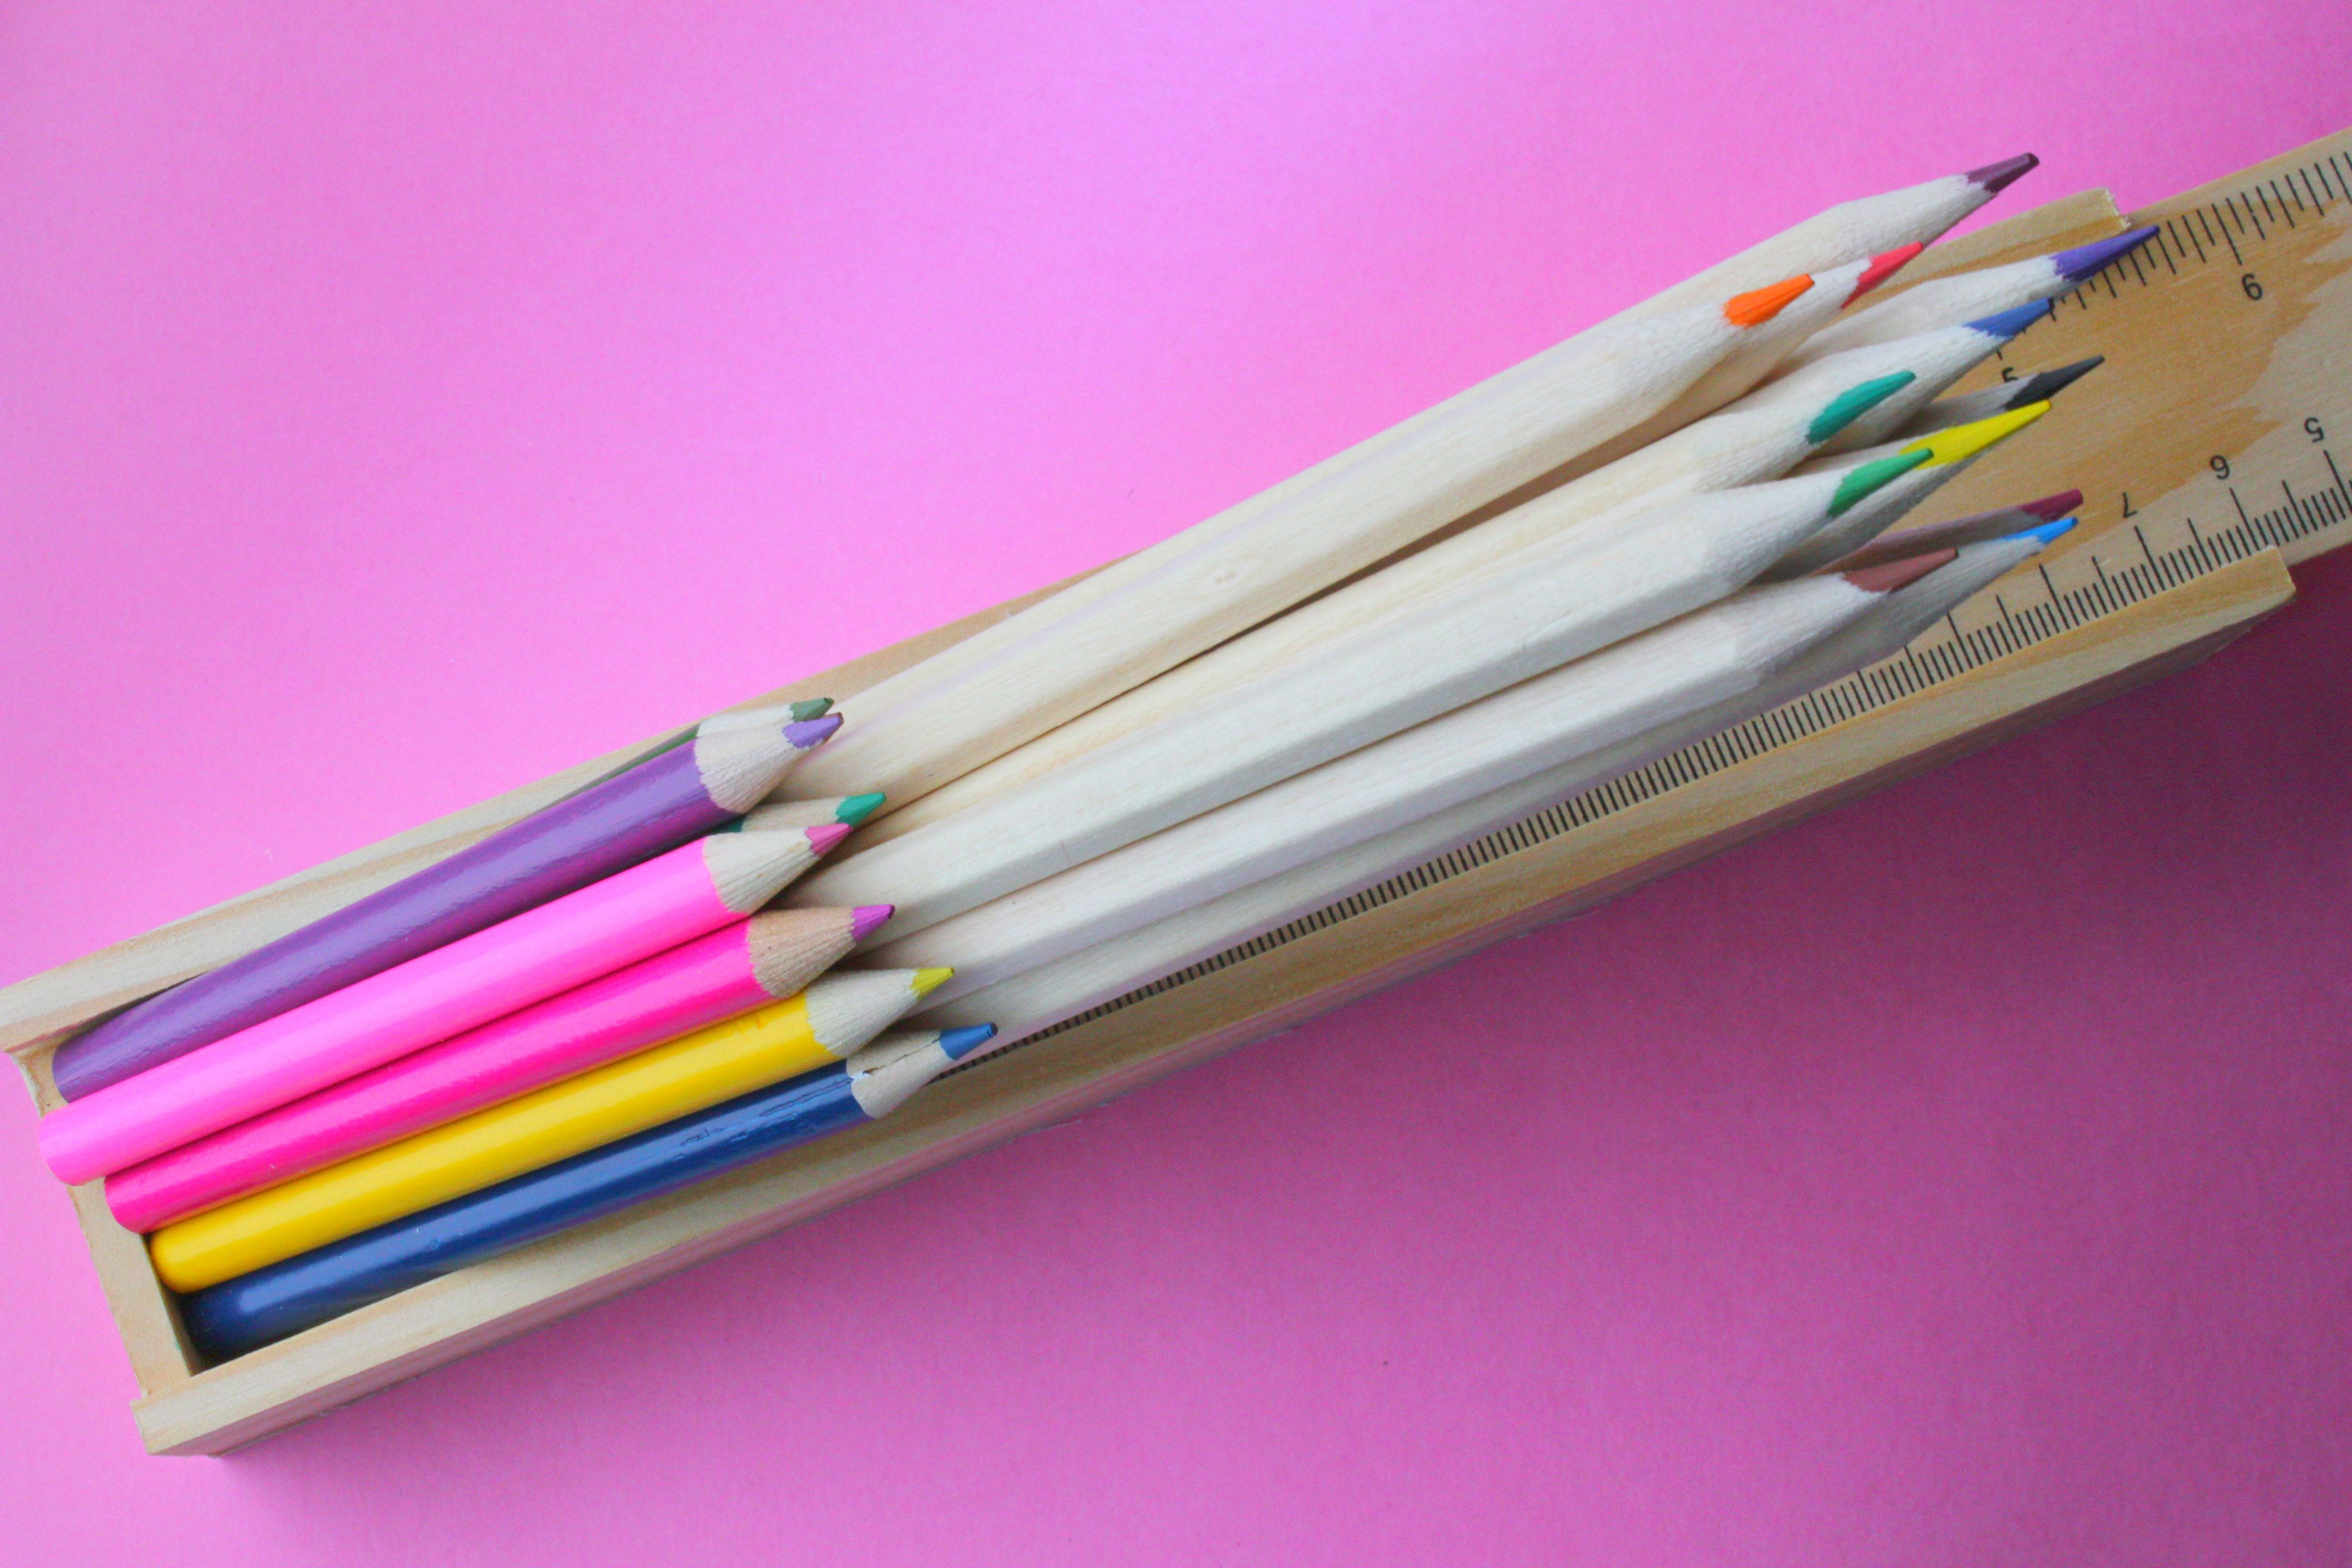
office supplies, pencil, writing implement, stationery